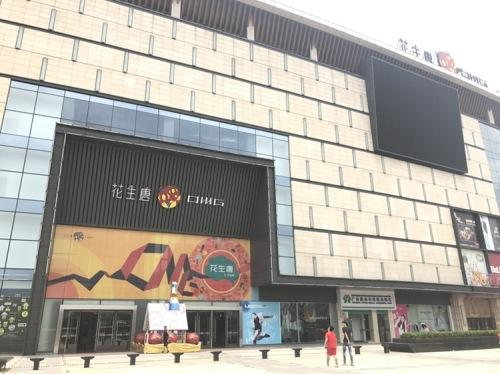
地标名称：桂林东兴广场
所在城市：桂林市·临桂区